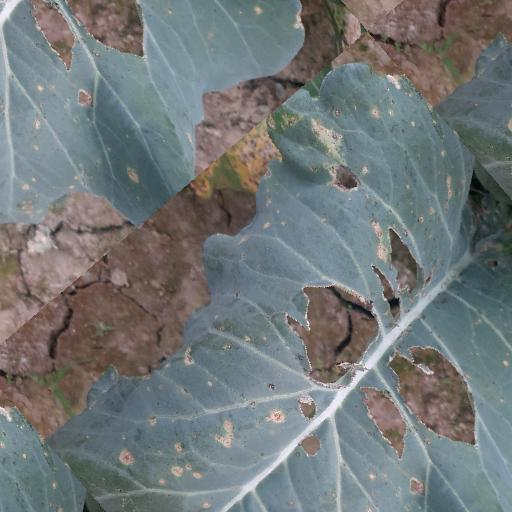
Label: Black Rot